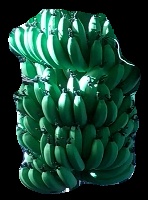
Variety: pachbale
Grade: grade1